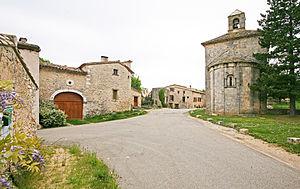
Saint-Trinit (Vaucluse)
Saint-Trinit est une commune française, située à l'extrémité nord-est du département de Vaucluse, en région Provence-Alpes-Côte d'Azur.